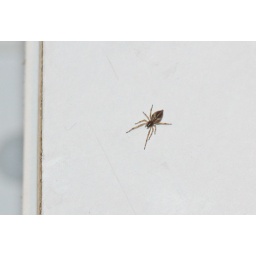
Seen on a kitchen cabinet in our village house - just before I &amp;quot;escorted&amp;quot; him outside.